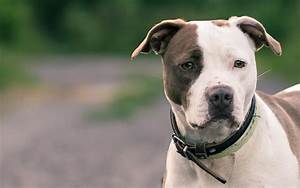
Label: dog